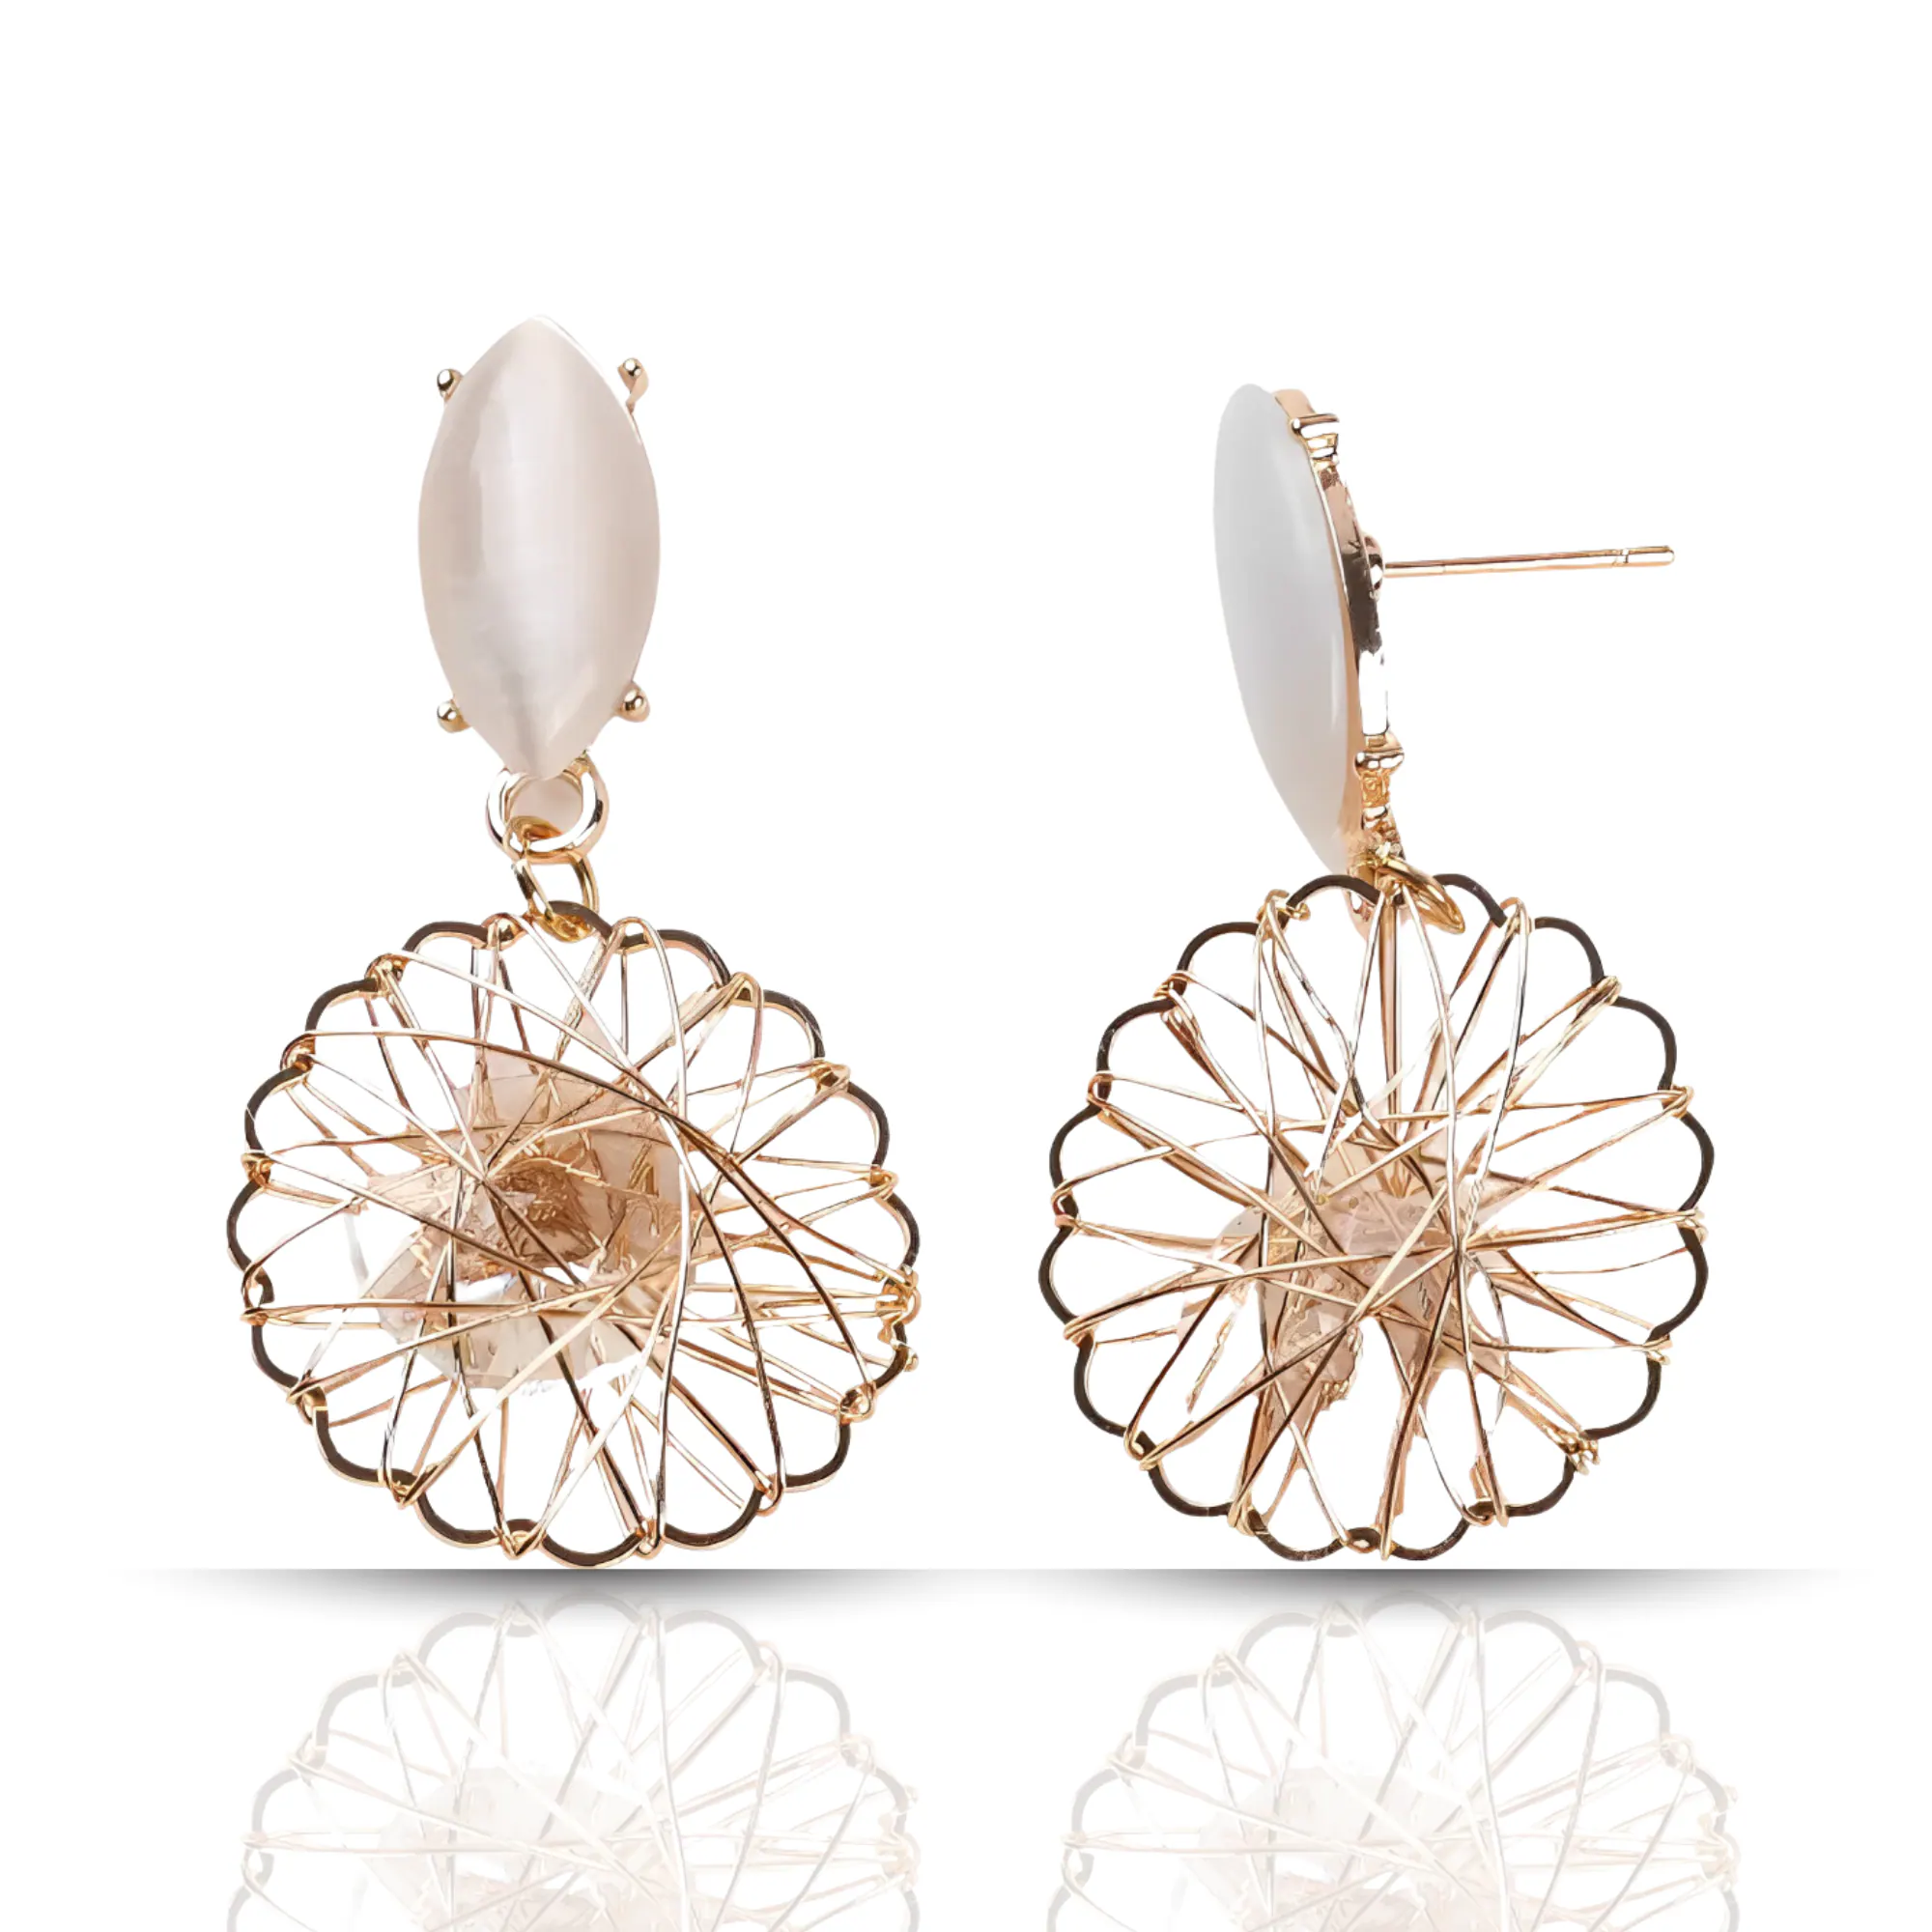
ZEELLO Elegant Latest Designer Gold Plated Beaded Zinc Dangler Earring Gift Set for Girls and Women | Stylish Drop Earrings
Type: Earrings
Brand: ZEELLO
Price: Rs. 200
 Elevate your style with theseGold Plated Beaded Zinc Dangler Earrings, crafted to ideal for girls and women. Featuring a unique drop design, these lightweight earrings combine intricate gold-plated accents for a classy and modern look.Ideal for daily wear, parties, or gifting, these stylish earrings are versatile and comfortable to wear all day. Made from good-quality zinc alloy, they are durable and skin-friendly, ensuring a long-lasting shine.Gift these exquisite earrings to your loved ones for birthdays, anniversaries, or festive occasions, and let them enjoy the timeless beauty and elegance of this designer piece.Important Information About Earring:WHAT YOU GET: Gold-Toned contemporary drop earrings, has artficial beads secured with a post and backFEATURES : "Length: 5cm " Width:2cm" "Plating : Gold Plated" GIFT FOW WOMEN - Ideal Valentine, Birthday, Anniversary gift for someone you LoveThese Earings can be worn with all kind of outfits. Suitable for party or daily wearCARE INSTRUCTIONS : Wipe your jewellery with a soft cloth after every use Always store your jewellery in a flat box to avoid accidental scratches Keep sprays and perfumes away from your jewellery.​Disclaimer:This product is intended for decorative purposes only and should be handled with care to avoid damage. Not suitable for children under 3 years due to small parts that may pose a choking hazard.
Features: Alloy,Gold-Plated,Artificial Beads
Included: 1-Pair-Of-Drop-Earrings